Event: Nepal Earthquake
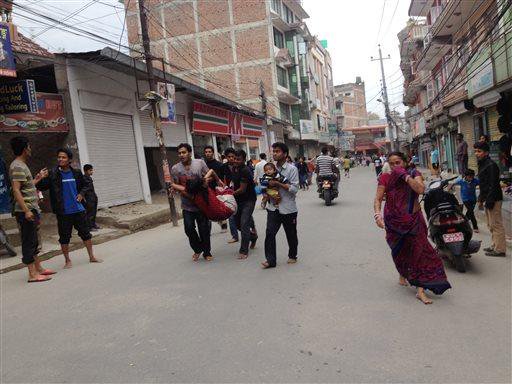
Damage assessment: no_damage